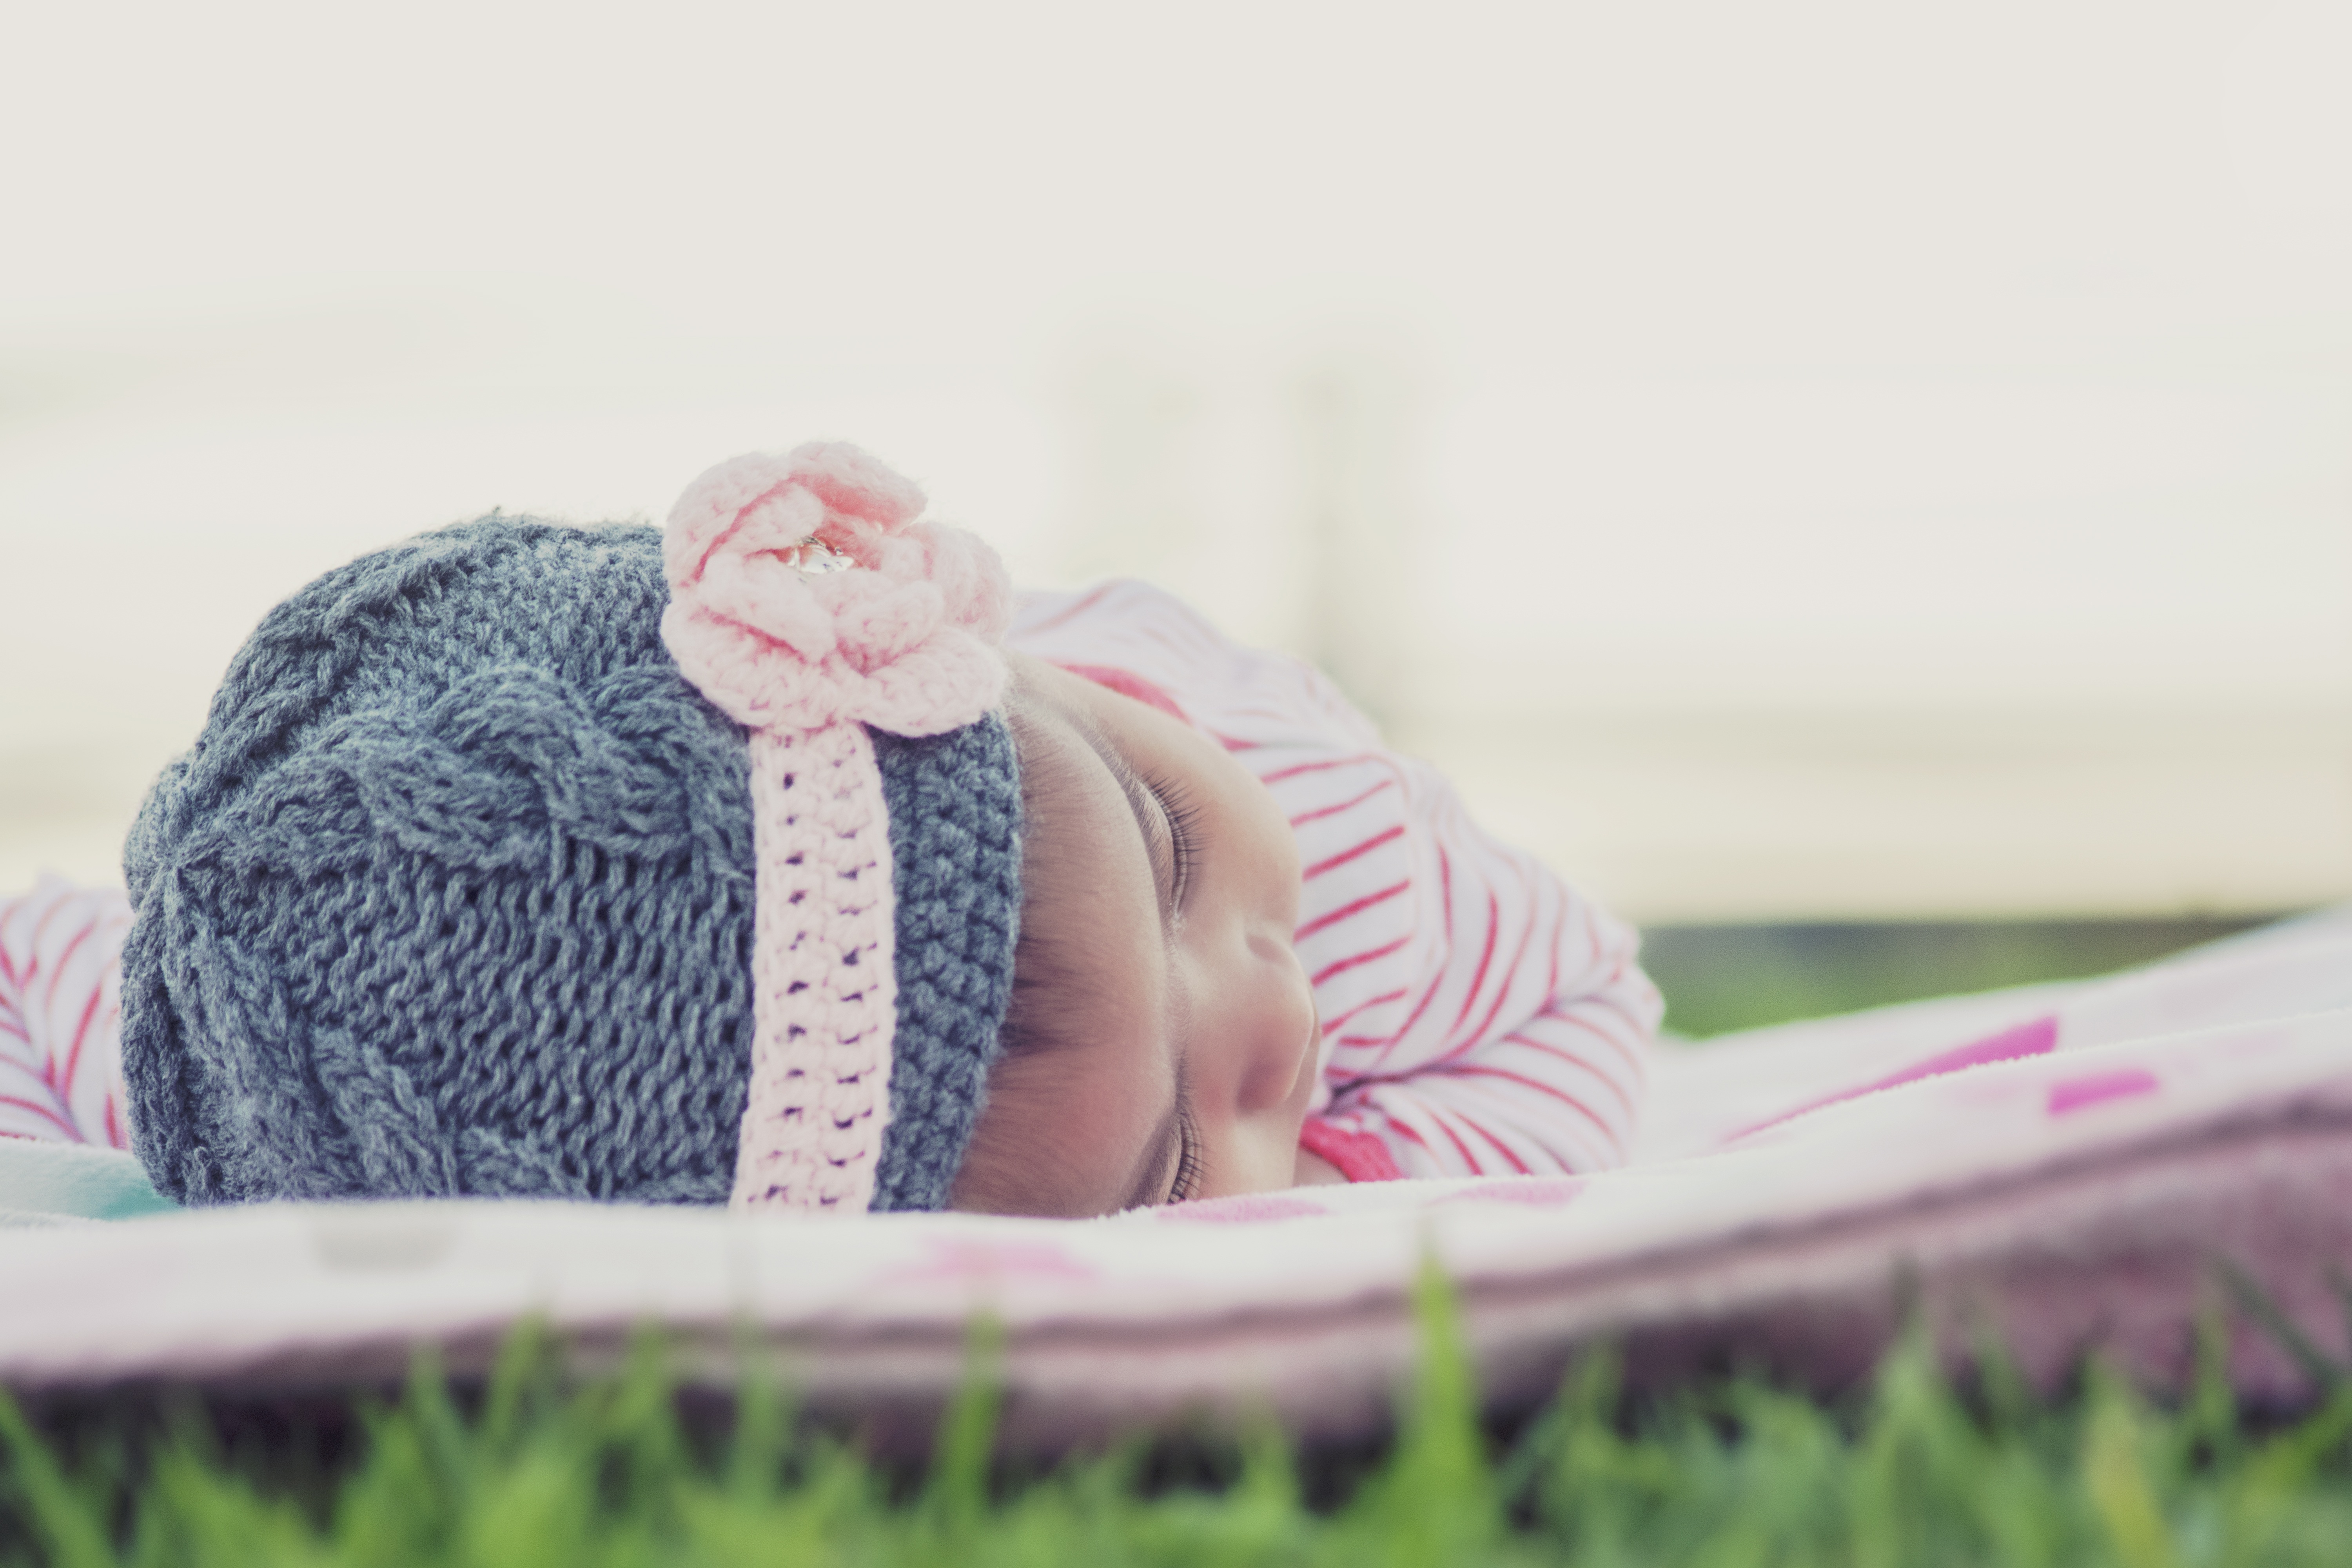
flower, young, sleeping, small, child, gray, pink, blanket, baby, art, infant, toddler, tired, white background, portrait photography, lay down